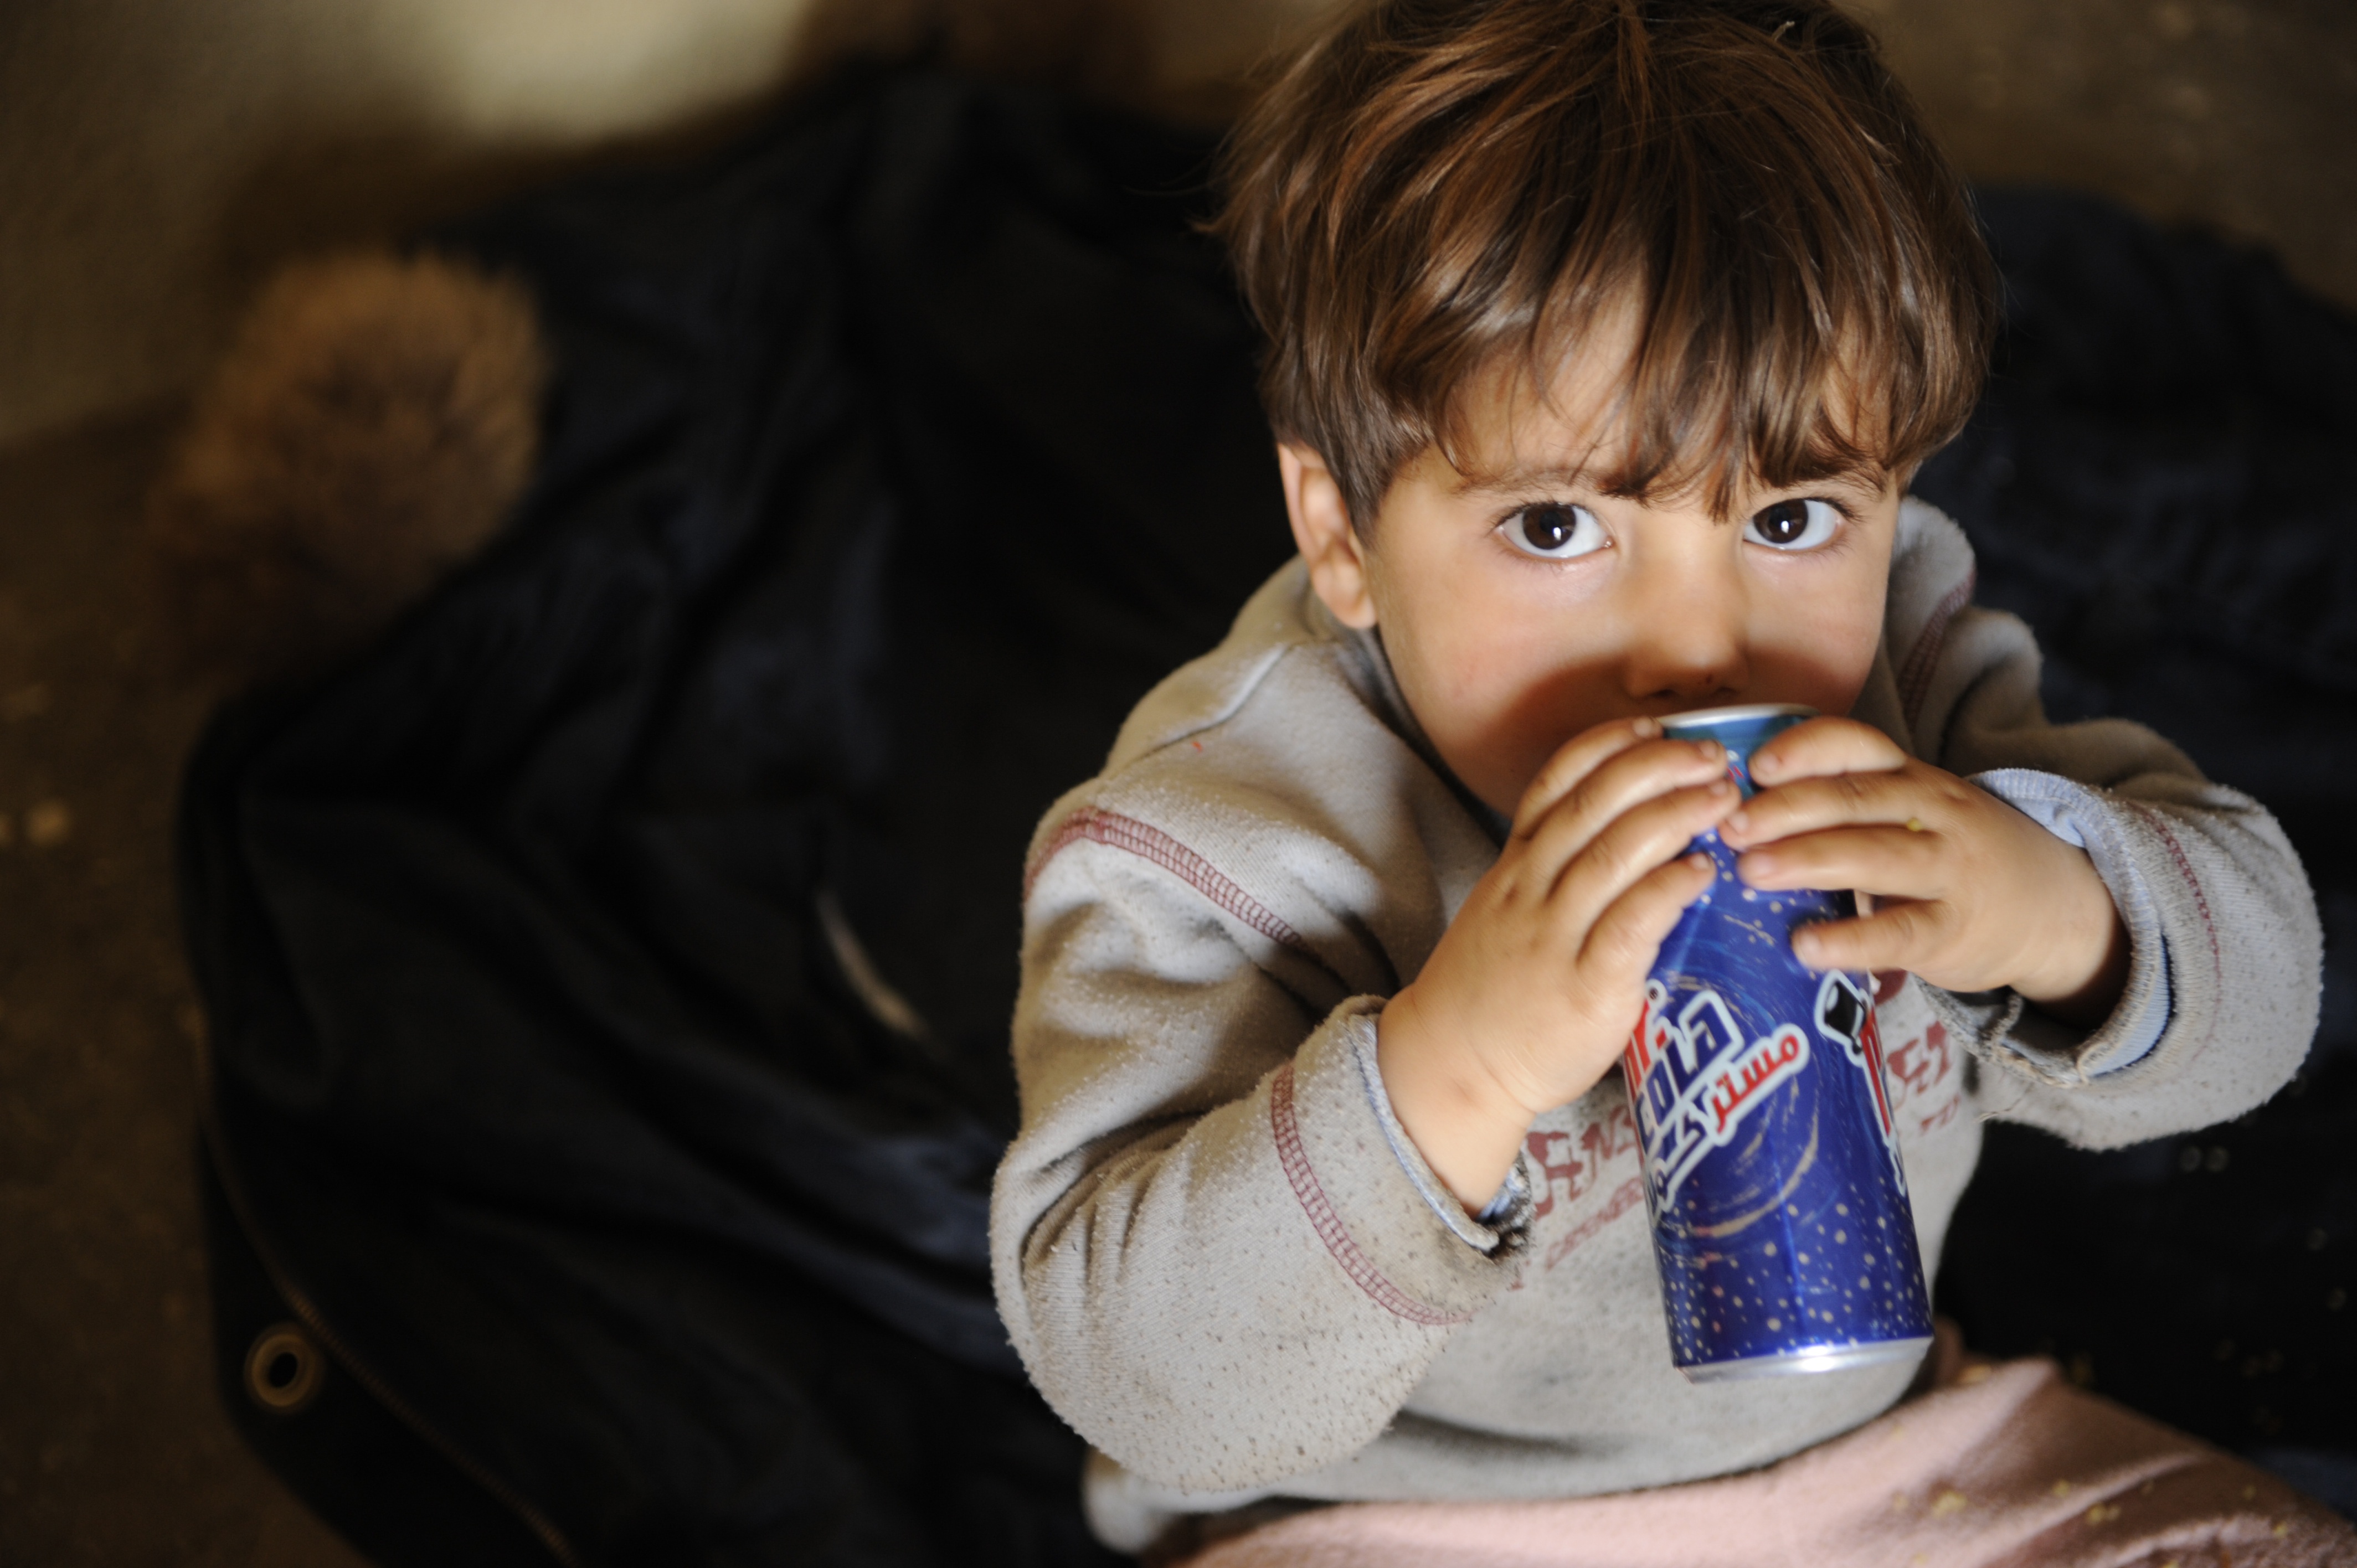
hand, girl, sweet, boy, kid, cute, portrait, young, finger, child, beverage, fun, infant, toddler, eye, drinking, can, little, soft drink